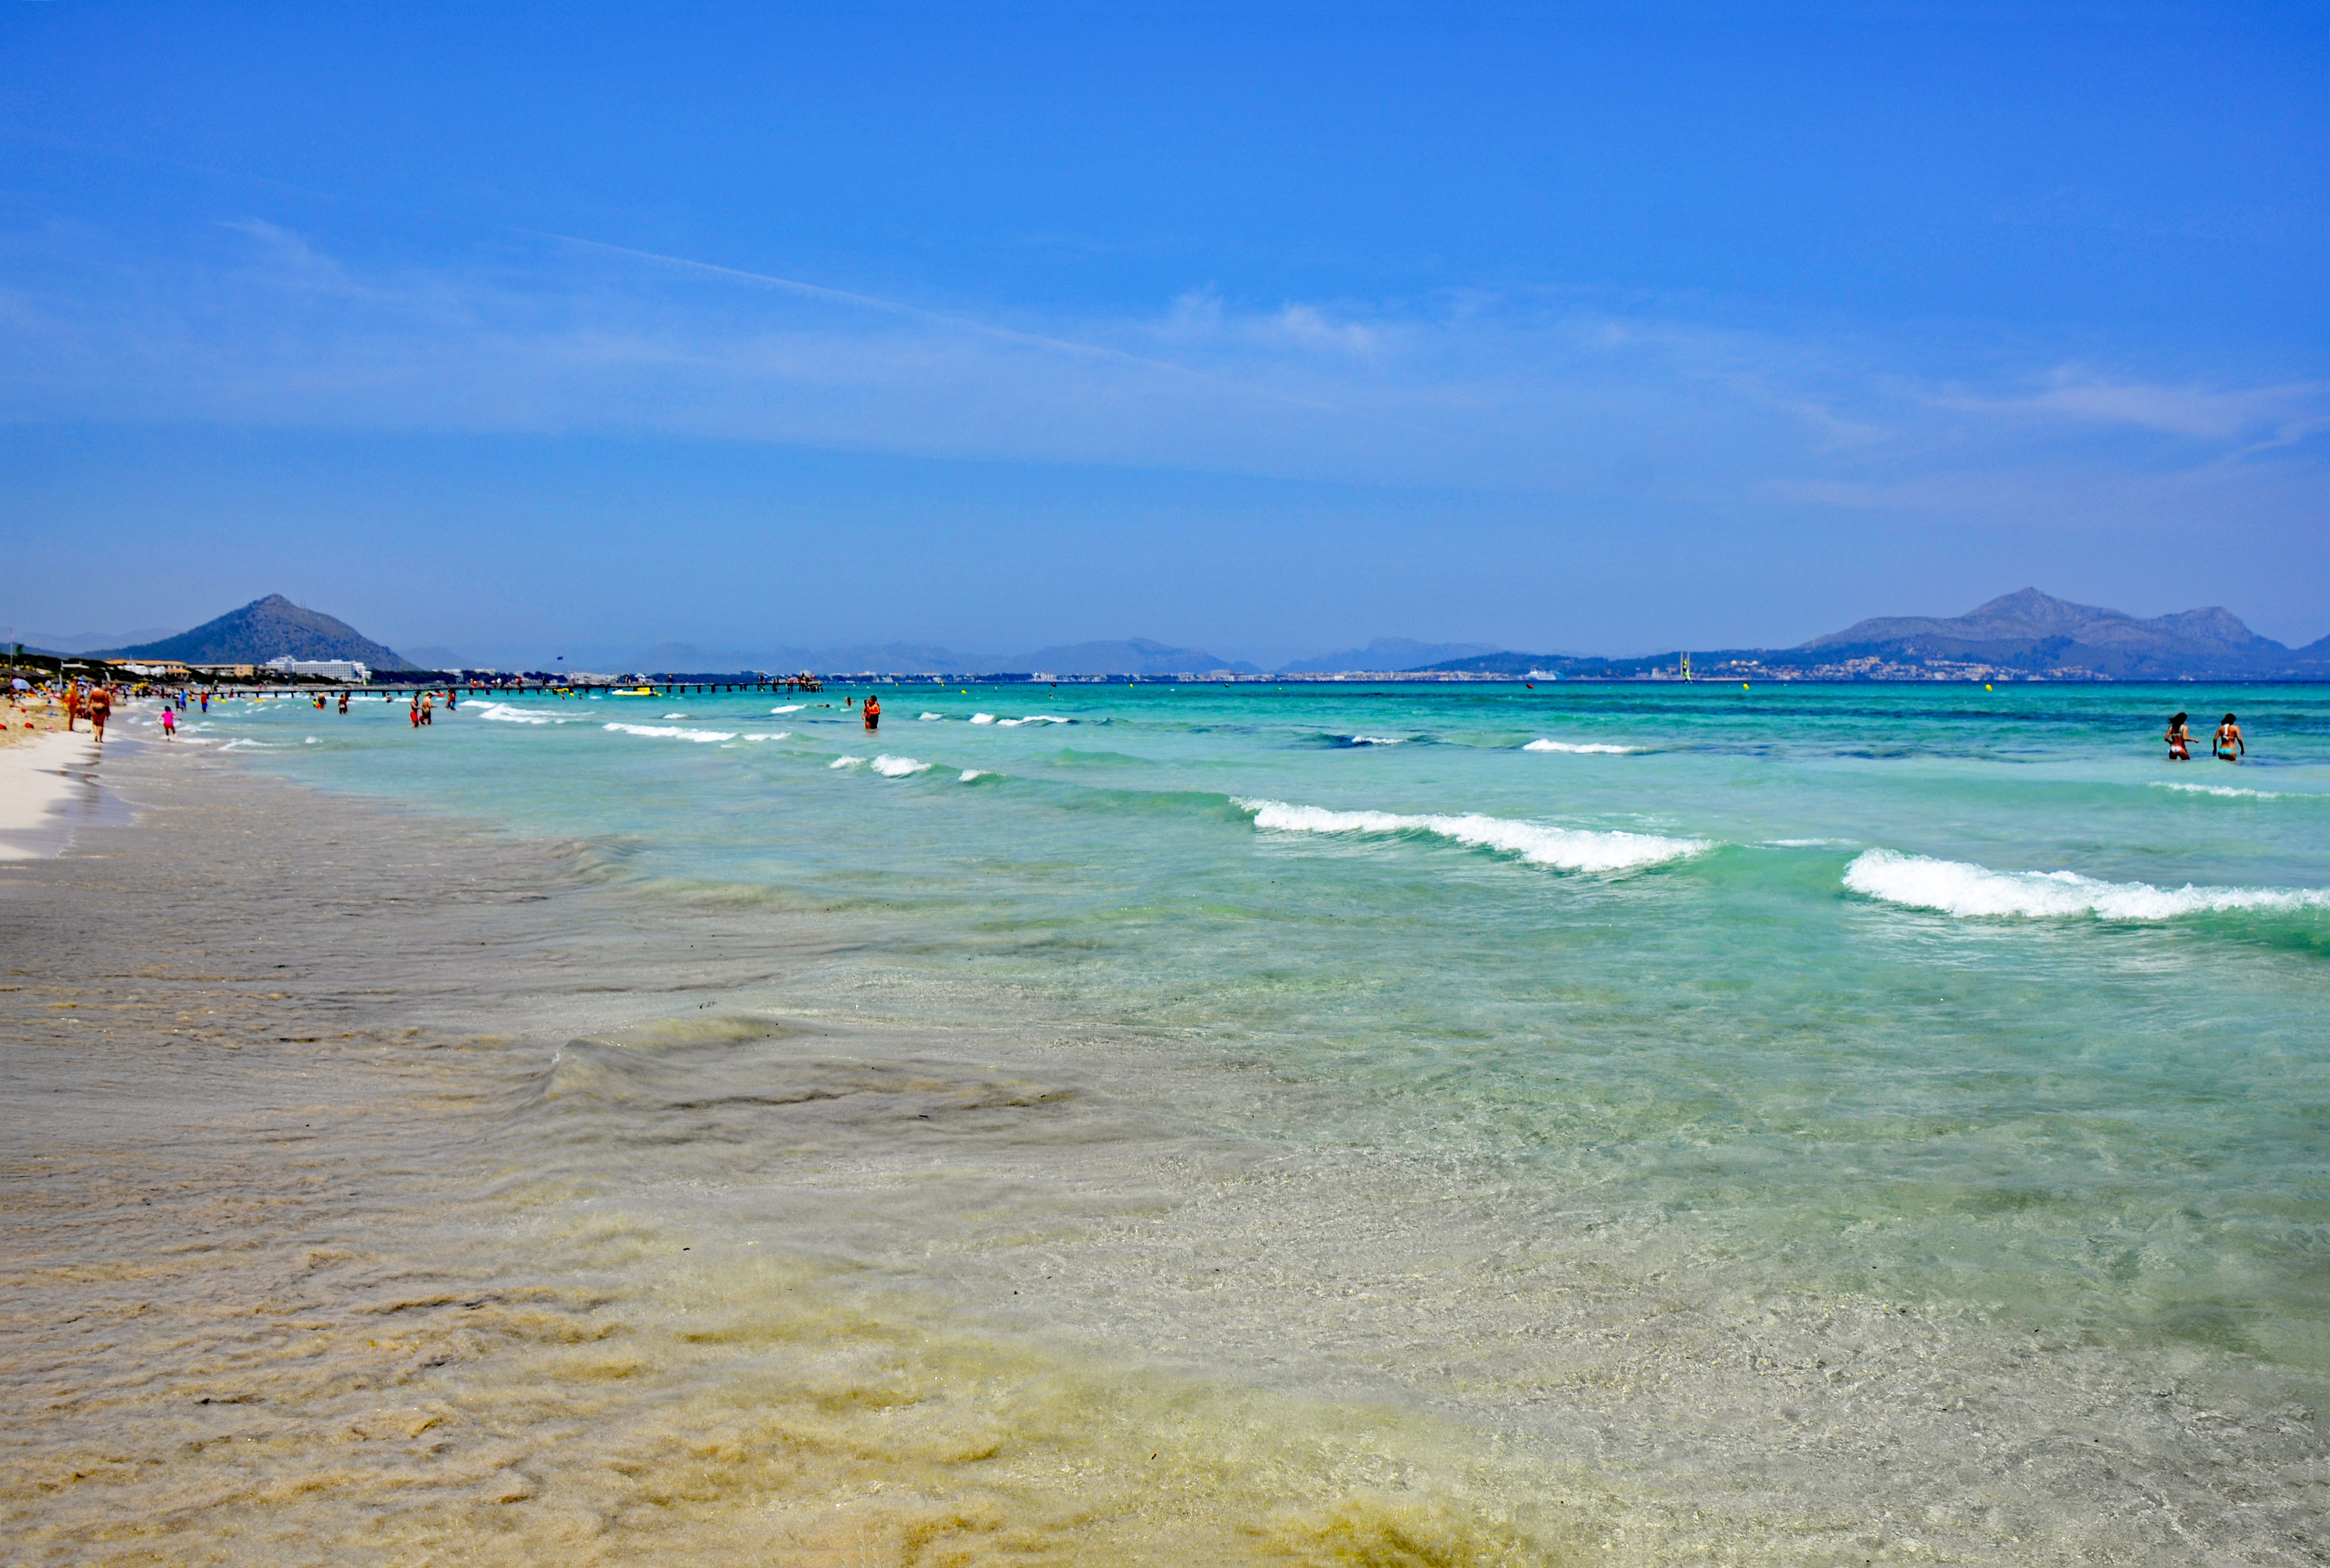
beach, sea, coast, water, sand, ocean, sun, shore, wave, summer, vacation, holiday, bay, body of water, spain, mallorca, booked, cape, crystal clear, balearic islands, wind wave, playa de muro